Mississippi Freedom Democratic Party

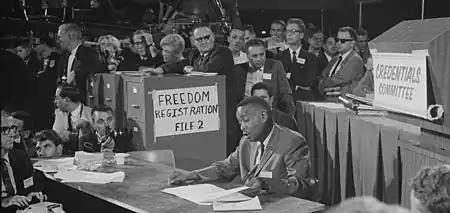
Aaron Henry reading from a document while seated before the credentials committee

The MFDP sent its elected delegates by bus to the convention. They challenged the right of the Mississippi Democratic Party's delegation to participate in the convention, claiming that the regulars had been illegally elected in a completely segregated process that violated both party regulations and federal law, and that the regulars had no intention to support President Lyndon B. Johnson, the party's candidate, in the November election. They asked that the MFDP delegates be seated rather than the segregationist regulars.